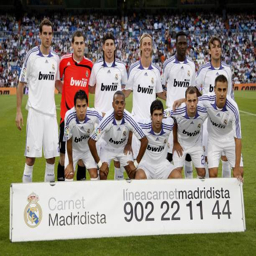
the team line up prior to a match at the stadium